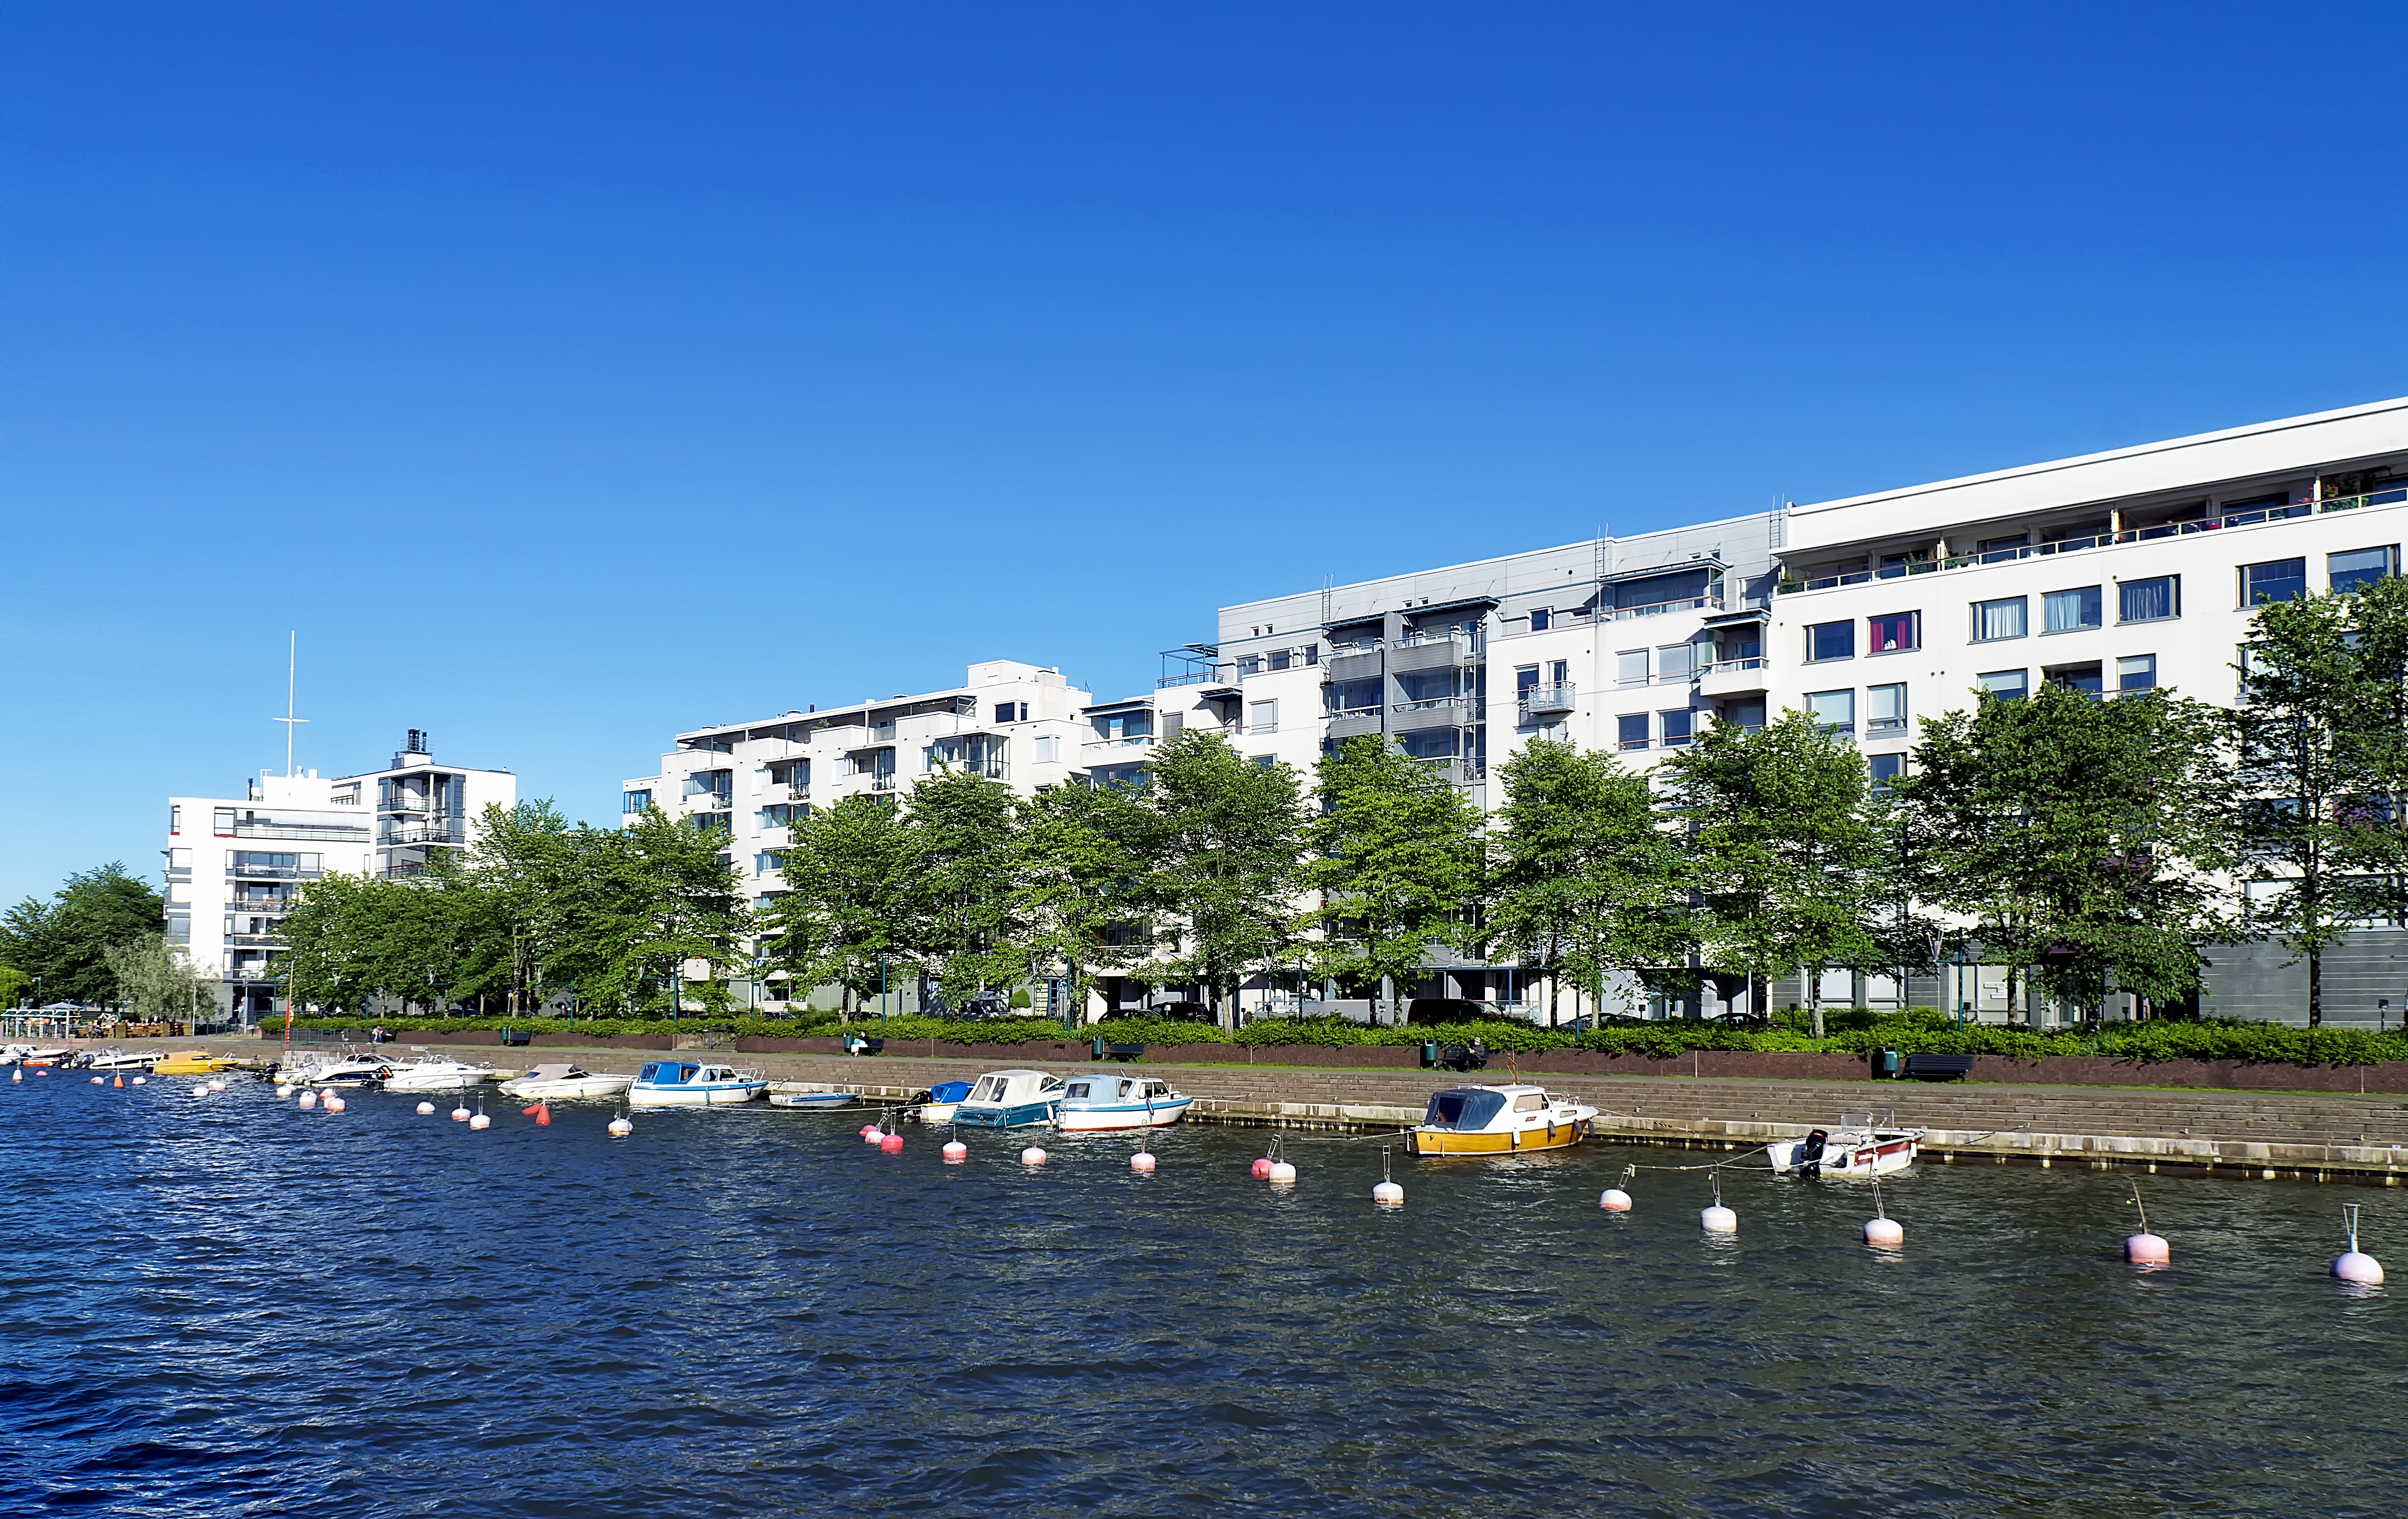
sea, tree, water, dock, sky, boat, building, vehicle, bay, harbor, marina, waterfront, waterway, boating, finland, helsinki, ruoholahti